Peter Lougheed

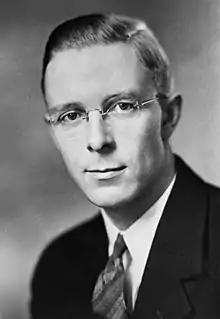
In 1943 Ernest Manning became Alberta's premier, a position he held until 1968.

Lougheed's opposition and Alberta's incumbent government, the Social Credit had won every election since 1935. The party was led by Premier Ernest Manning, who had held that role for several decades since he assumed the position in 1943. Manning was popular, and his party had received 55 per cent of the vote in the 1963 election to capture 60 of 63 seats in the legislature. Albertans however, were reluctant to support the Social Credit party at the federal level, instead electing Progressive Conservative candidates consistently. The provincial Social Credit constituency associations often shared the same members with the federal Progressive Conservatives.